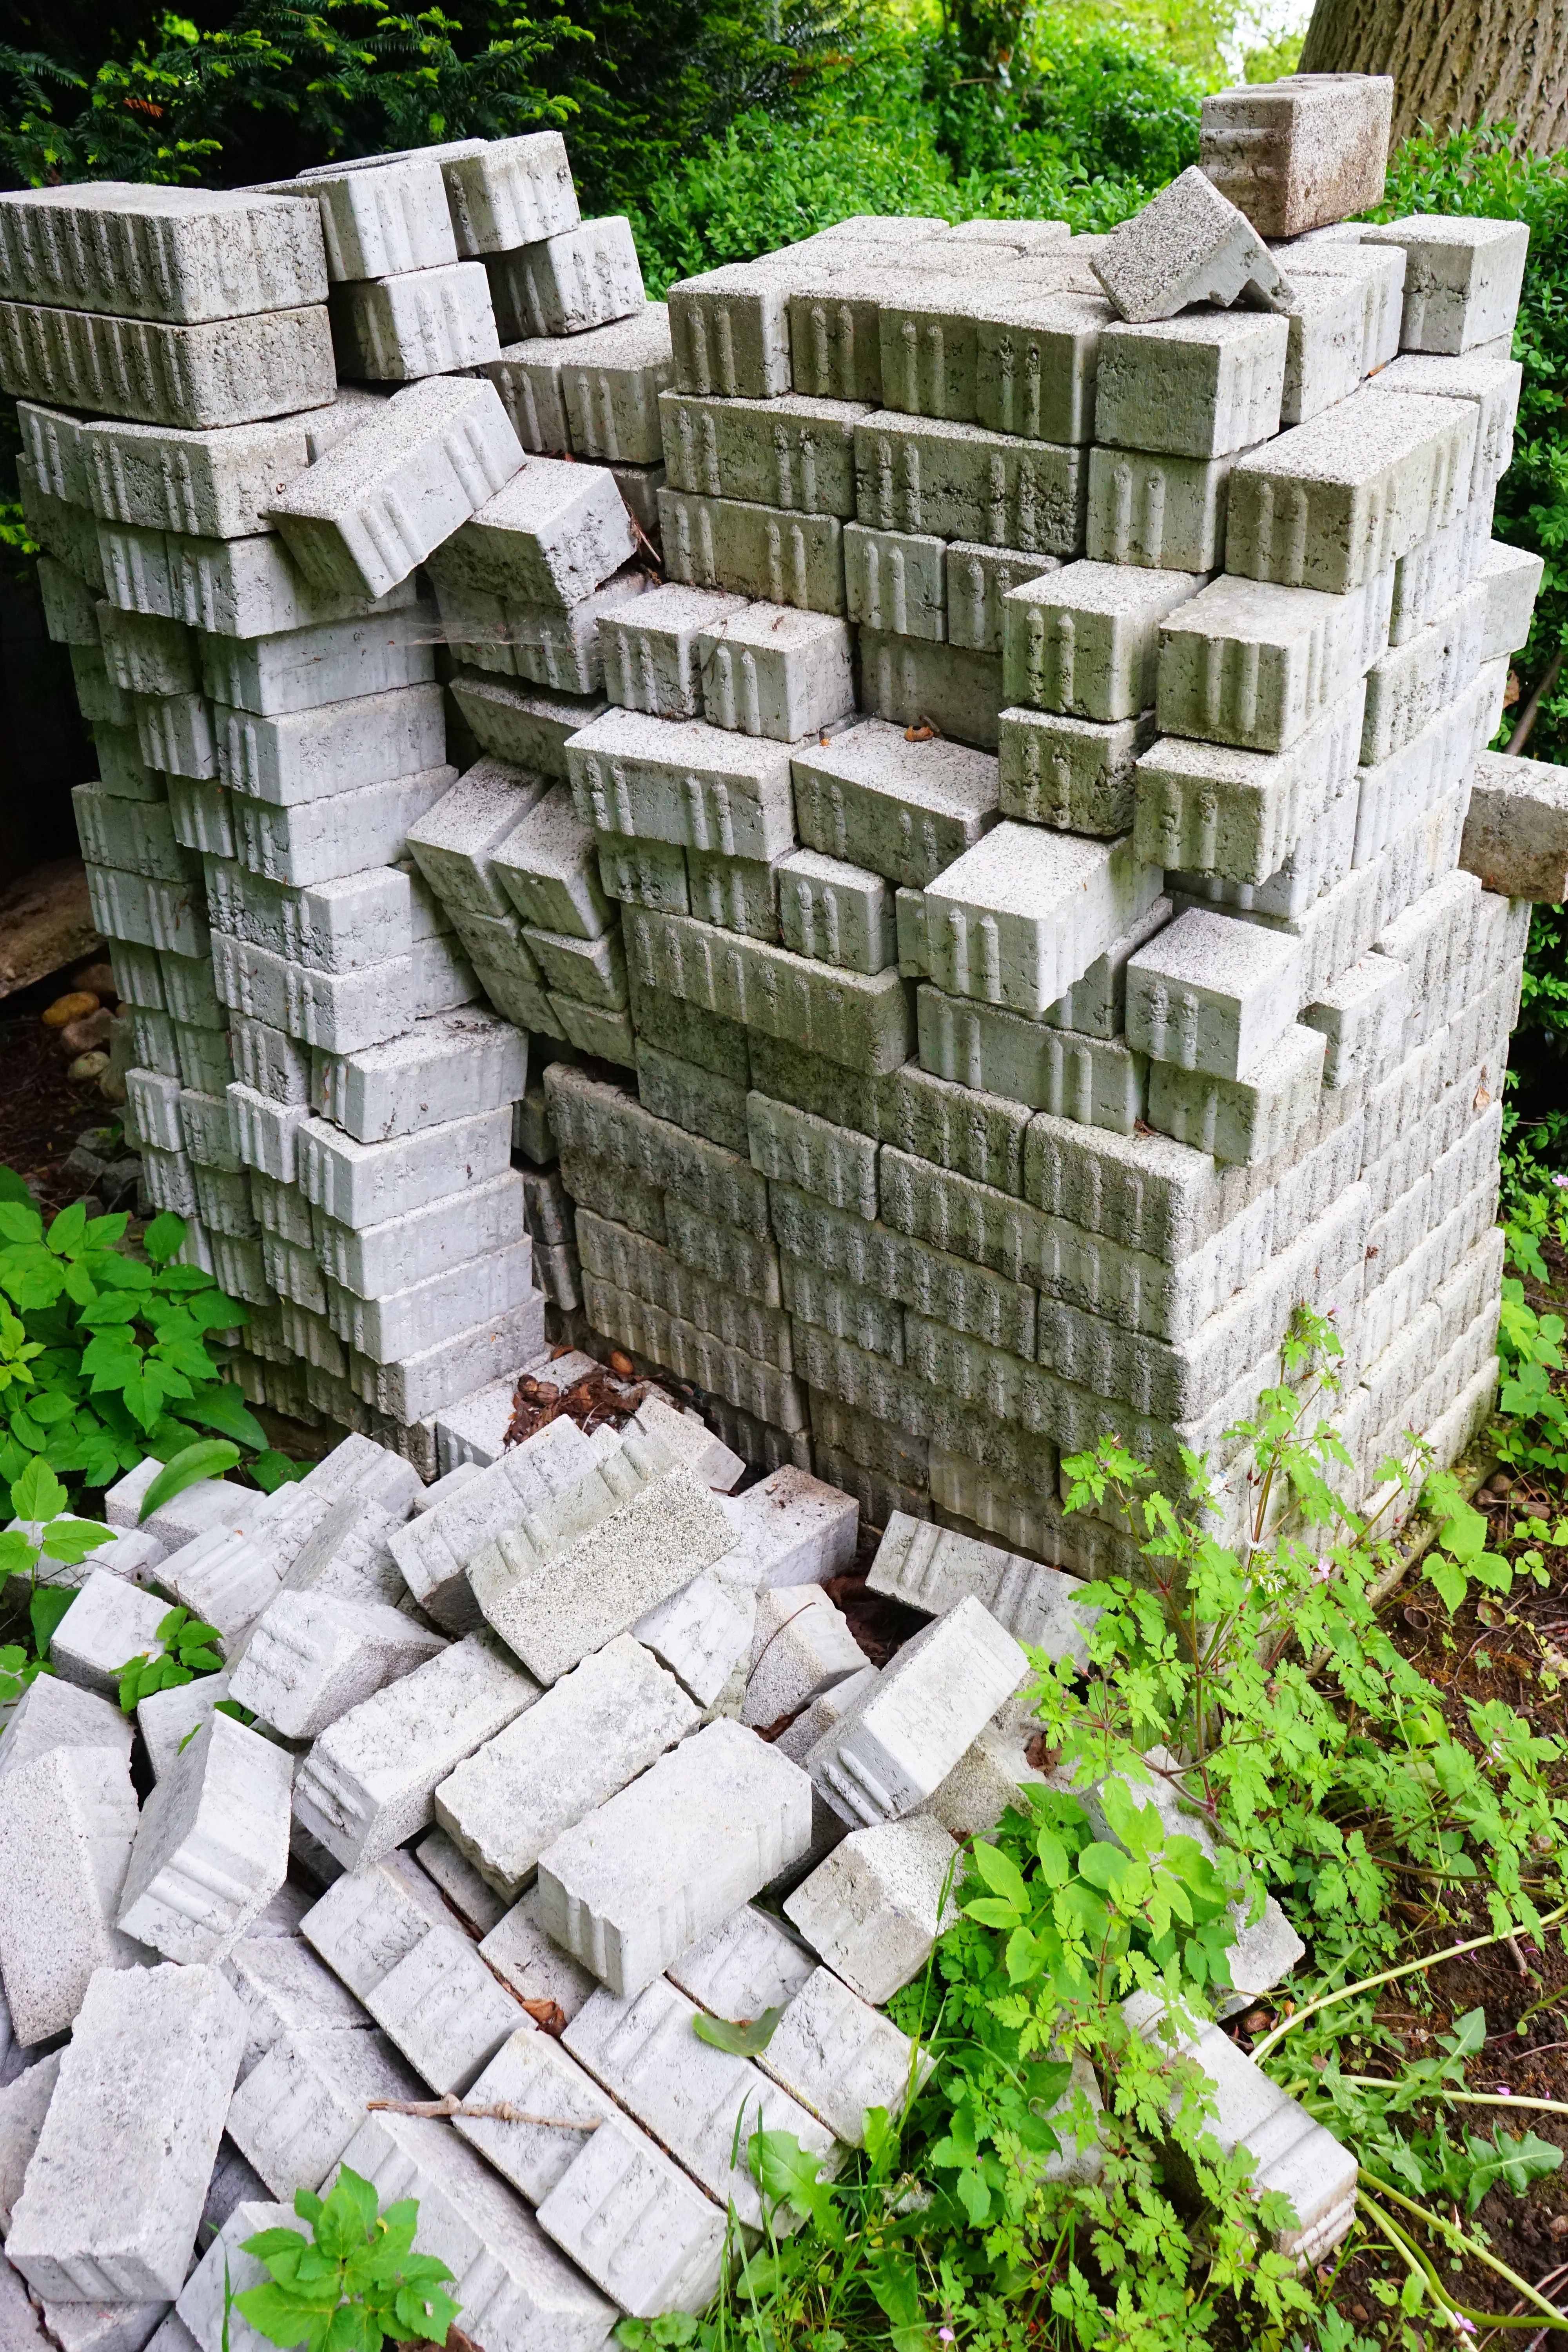
grass, rock, lawn, wall, pile, backyard, stone wall, garden, brick, grey, stones, landscaping, ruins, cairn, yard, paving stones, archaeological site, construction material, outdoor structure